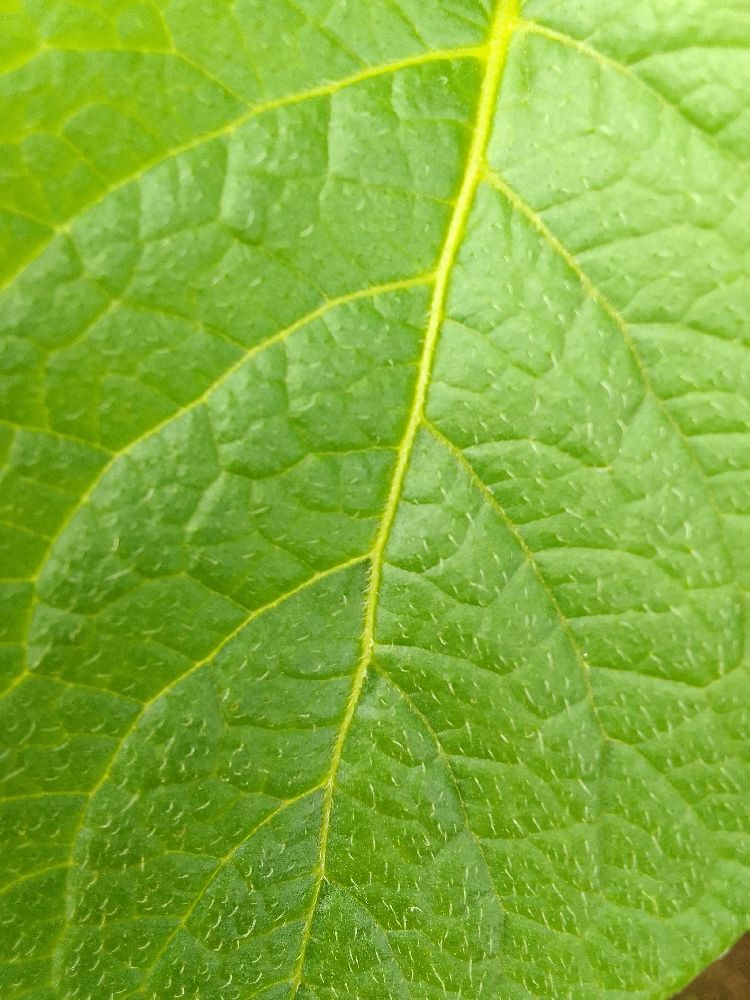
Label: Healthy